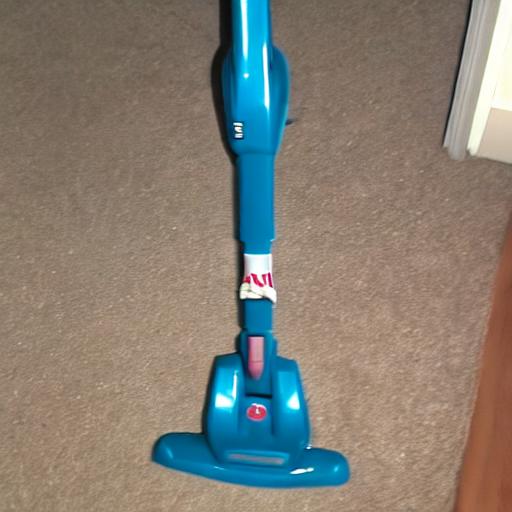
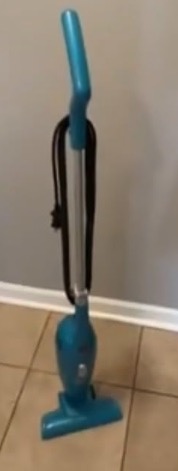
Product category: items_vacuum
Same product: no